Inflatable

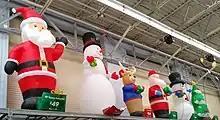
Holiday yard inflatables at a Walmart in The Villages, Florida.

A tire (in American English and Canadian English) or tyre (in British English, New Zealand English, Australian English and others) is a ring-shaped covering that fits around a wheel rim to protect it and enable better vehicle performance by providing a flexible cushion that absorbs shock while keeping the wheel in close contact with the ground. The word itself may be derived from the word "tie," which refers to the outer steel ring part of a wooden cart wheel that ties the wood segments together (see Etymology below).